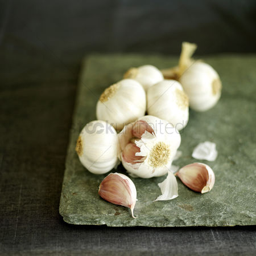
peel : close up of some raw garlic